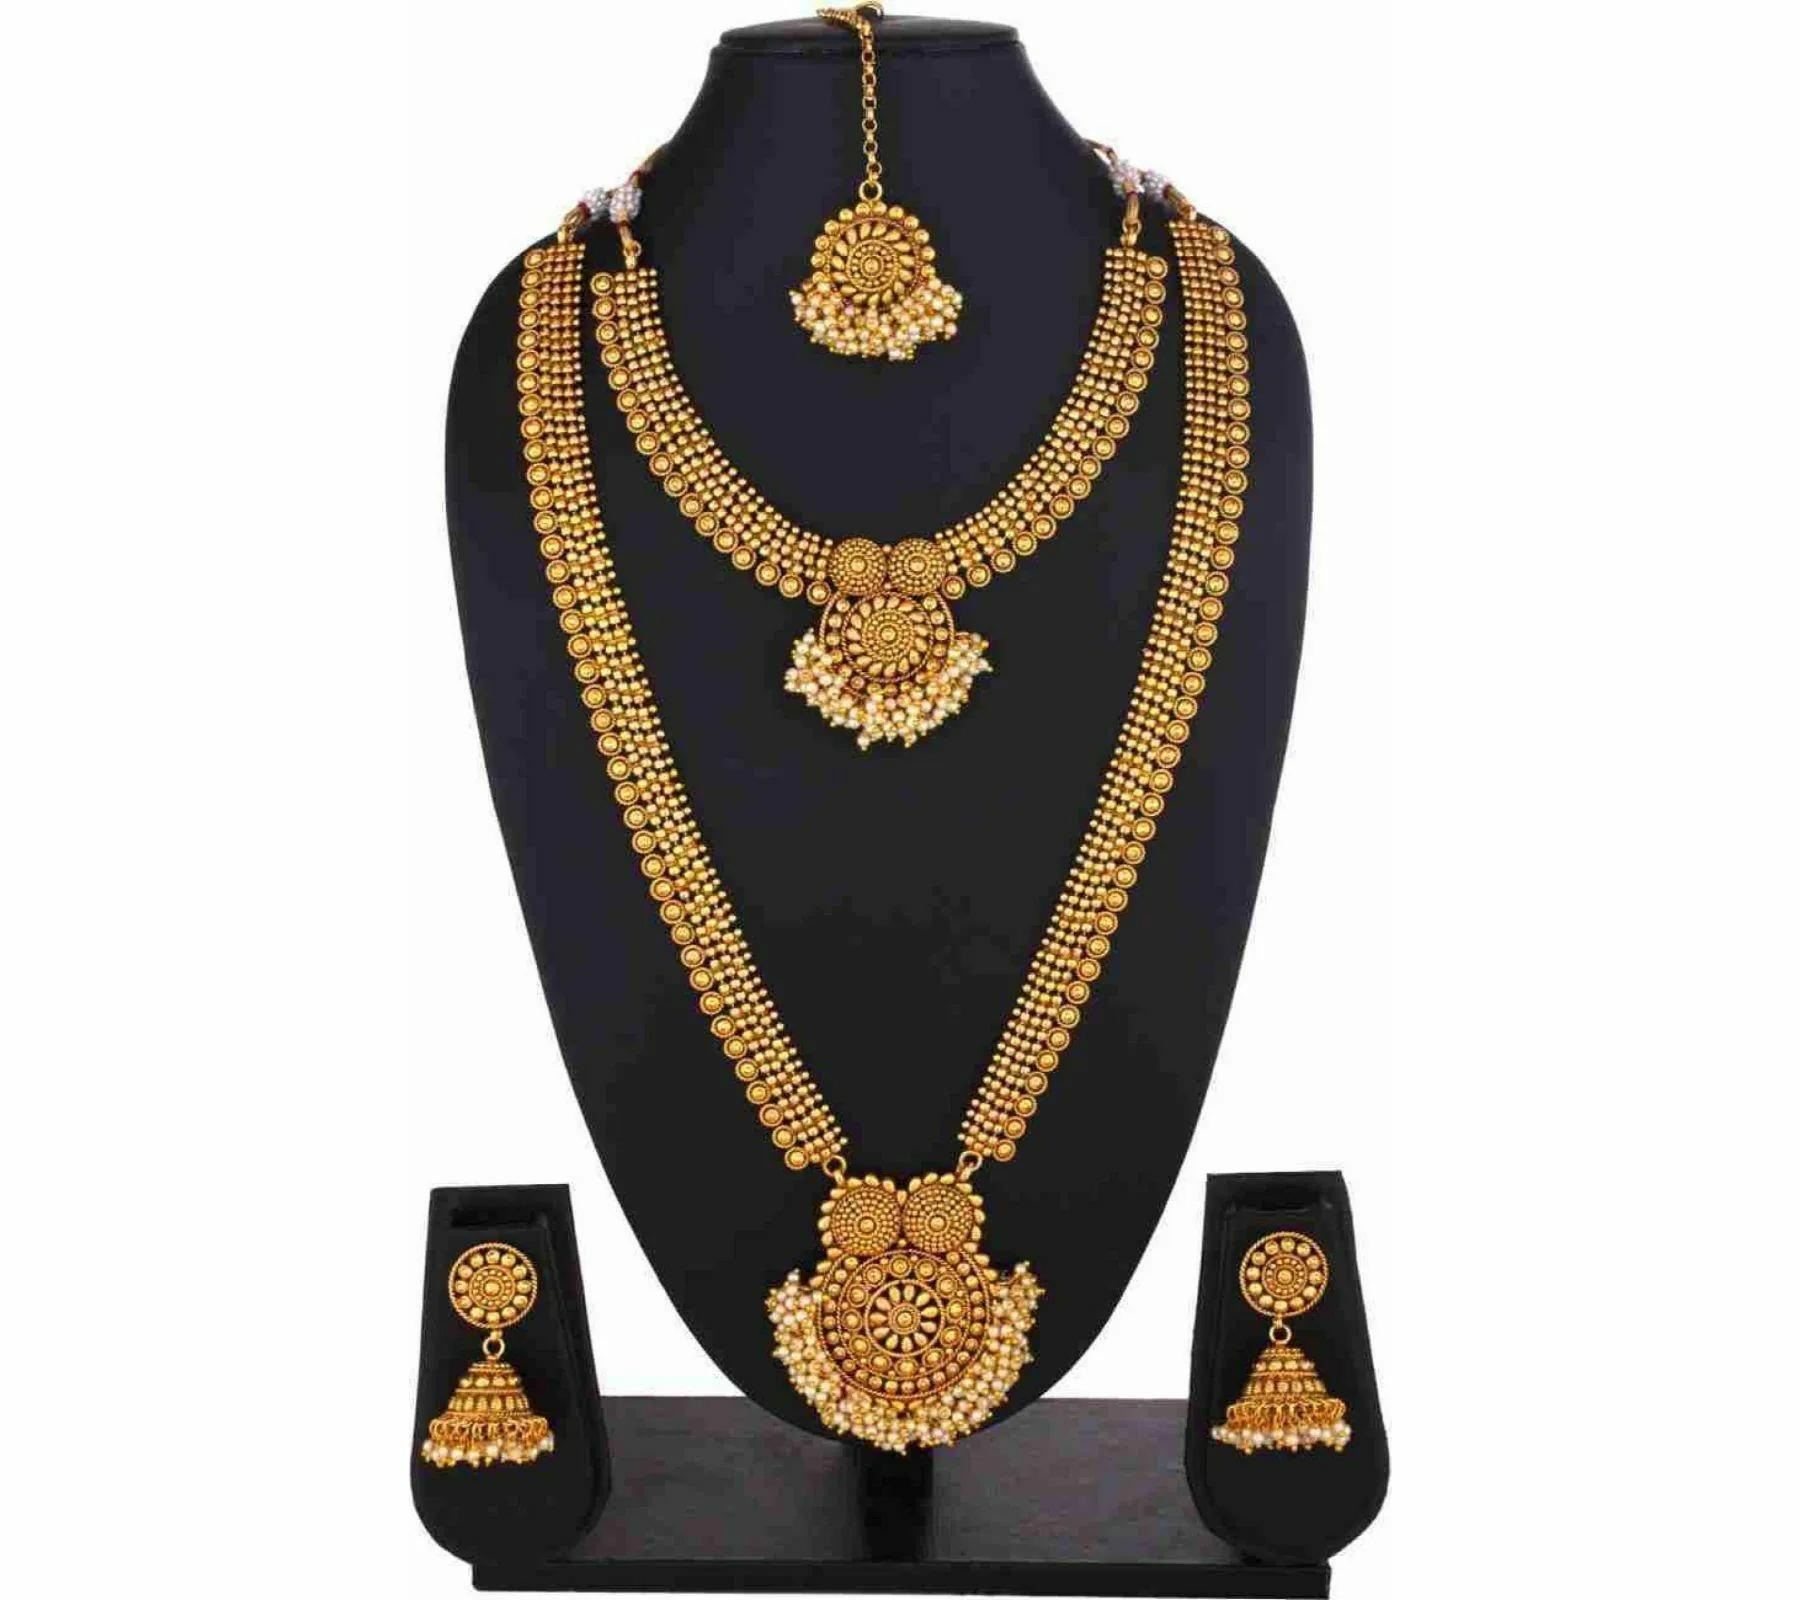
 Gyaan Jewels Handmade Gold Plated Copper Necklace, Earring and Maang Tikka Set Gold (Women, Girls) (Pack of 1) Free Size
Type: Necklaces
Brand: Gyaan Jewels
Price: Rs. 930
 Gyaan Jewels Handmade Gold Plated Copper Necklace, Earring and Maang Tikka Set Gold (Women, Girls) (Pack of 1)
Features: These are very easy to use being lightweight and has a design which makes it very comfortable,Superior quality and skin friendly,Made from premium quality material this product assures to remain in its original glory even after years of usage,Perfect gift ideal valentine, birthday, anniversary gift your loved ones
Included: 2 Necklace, 1 pair Earrings, 1mang tika